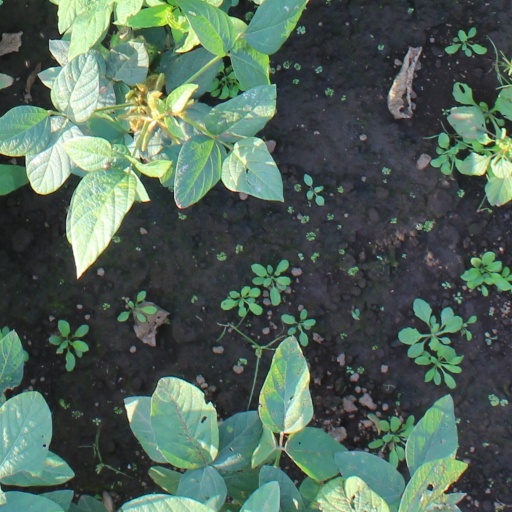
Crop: soybean